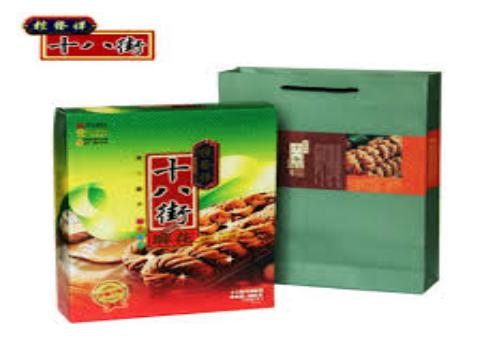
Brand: GuiFaXiangShiBaJie
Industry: Food